Sir Thomas Culpeper, 3rd Baronet

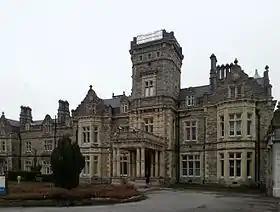
Preston Hall, Kent

Culpeper was the son of Sir Richard Culpeper, 2nd Baronet of Preston Hall, and his wife Margaret Reynolds. He inherited the baronetcy and Preston Hall in infancy on the death of his father on 10 January 1660. He matriculated at Magdalen Hall, Oxford on 15 June 1672 aged 15. He took as his mistress Lady Elizabeth Wythens, the wife of Sir Francis Wythens, of Southend, Eltham, Kent which led to great acrimony. In 1693 Lady Wythens tried to have her husband incarcerated in a debtors' prison. In November 1696 Wythens raised a charge of assault against Culpeper and Sir Thomas Taylor, 2nd Baronet, Lady Wythens' brother, but failed to gain a conviction when several worthies testified to Culpeper's 'great worth and honour'. After Wythens' death on 9 May 1704, Culpeper married his widow on 23 August 1704, but it was reported that he never lived with her as a husband.